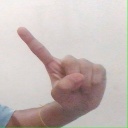
अक्षर: ए